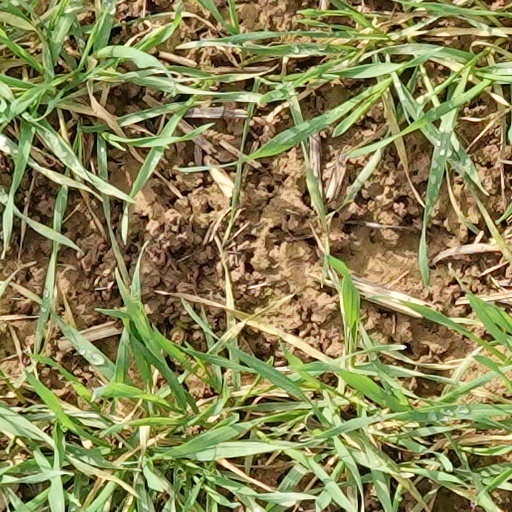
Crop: wheat